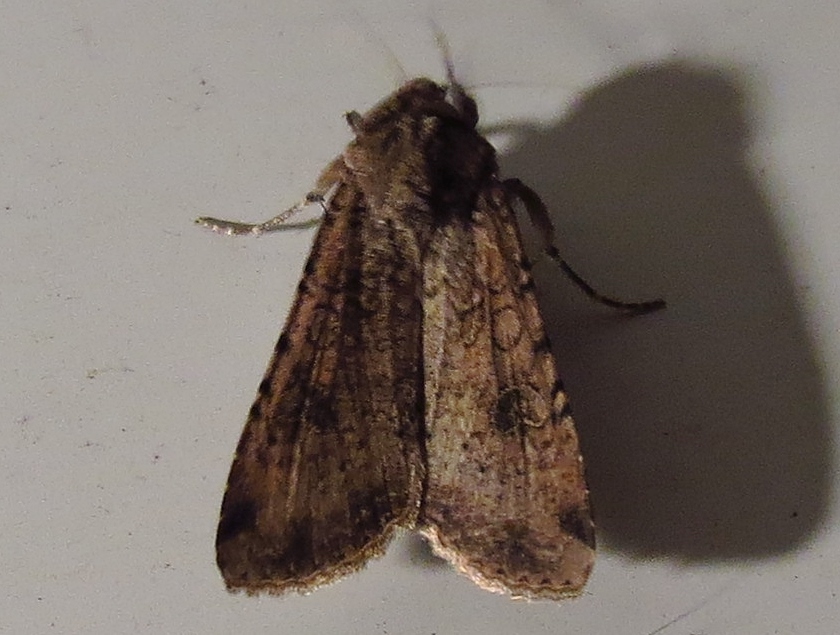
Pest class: cutworms